Iris DeMent

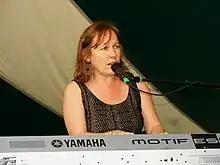
Iris DeMent at Old Settler's Music Festival – Driftwood, Texas, 2007

She sang four duets with John Prine on his 1999 album "In Spite of Ourselves", including the title track. She appeared in the 2000 film "Songcatcher", playing the character Rose Gentry and singing on the soundtrack as well. Her duet with Ralph Stanley on "Ridin' That Midnight Train" was the opening track on his 2001 album, "Clinch Mountain Sweethearts: Ralph Stanley & Friends".